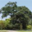
Label: oak_tree